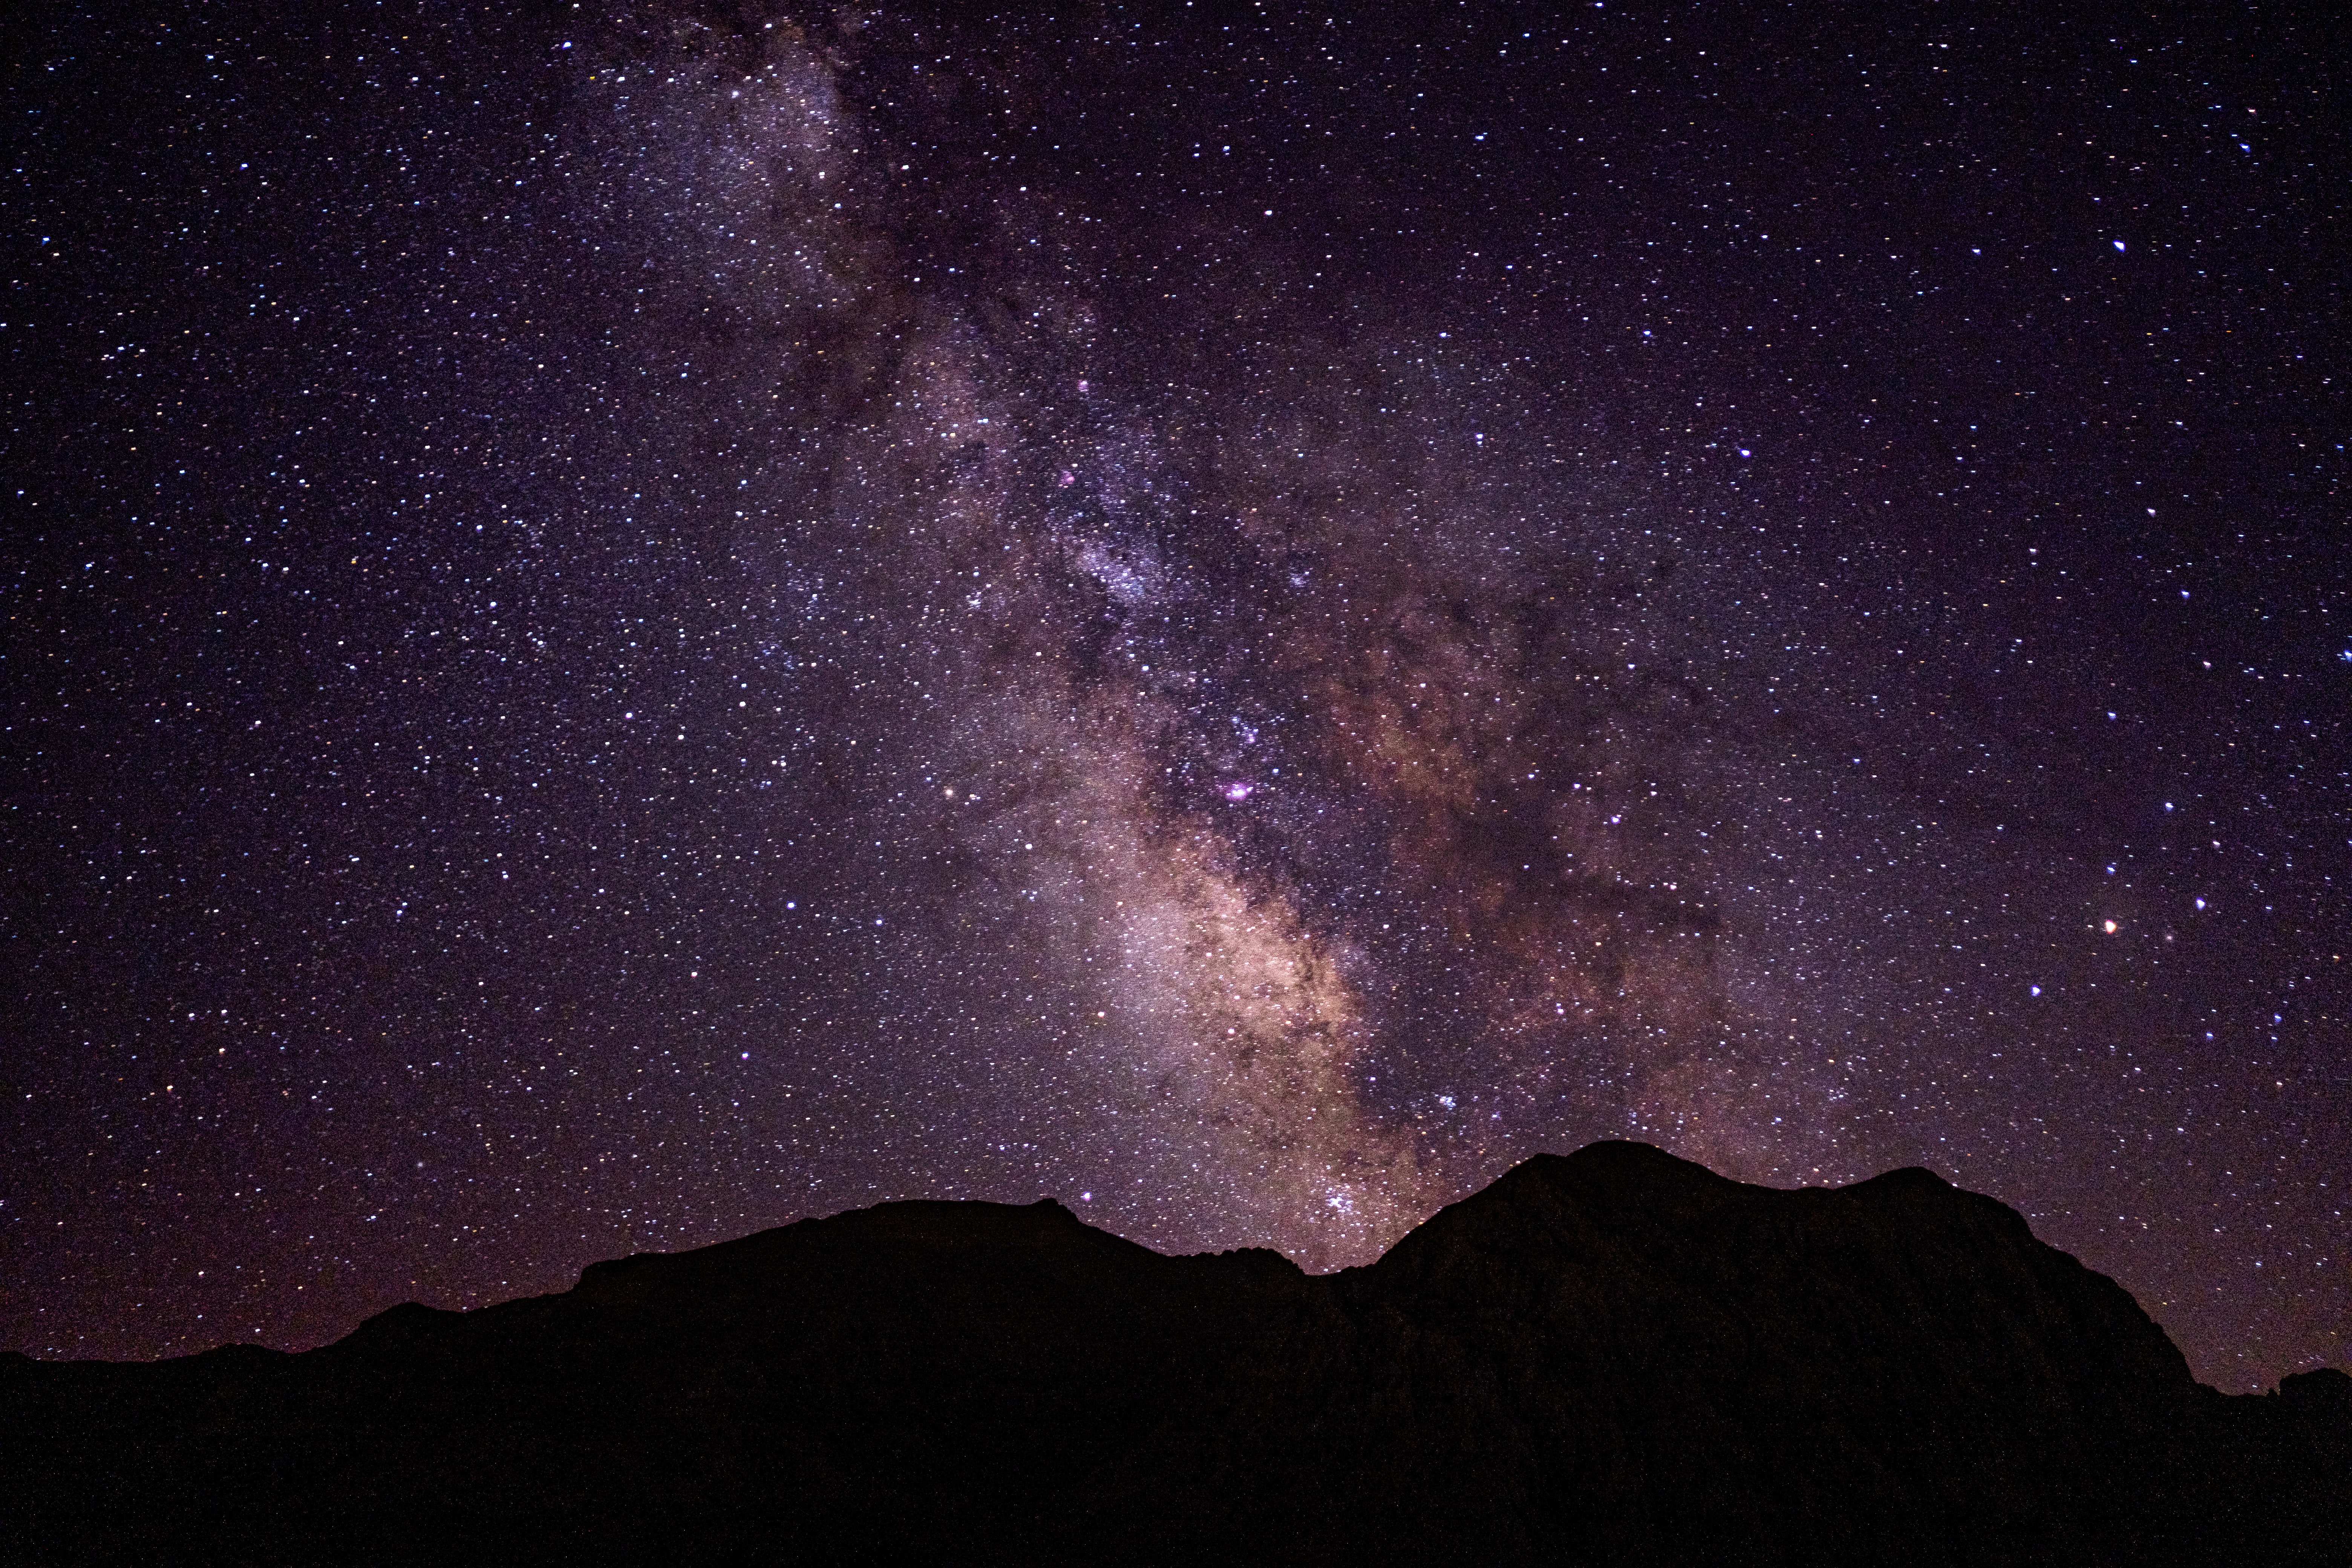
sky, atmosphere, nature, atmospheric phenomenon, galaxy, astronomical object, science, star, mountain, landscape, space, constellation, midnight, milky way, darkness, astronomy, electric blue, natural landscape, night, universe, mountain range, celestial event, outer space, cloud, hill, massif